Harold Pressley

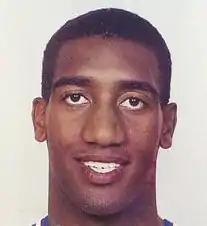
Pressley, circa 1986

Harold Pressley (born July 14, 1963) is an American former professional basketball player. He spent four years in the National Basketball Association (NBA) for the Sacramento Kings between 1986 and 1990 before playing a major role in Joventut Badalona's success both in the Spanish league and the Euroleague until 1993.